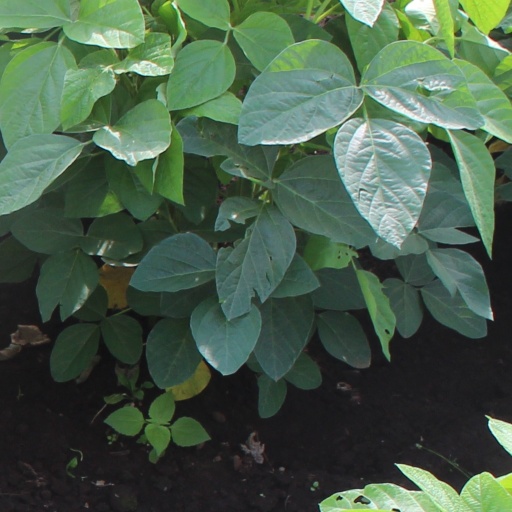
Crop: soybean